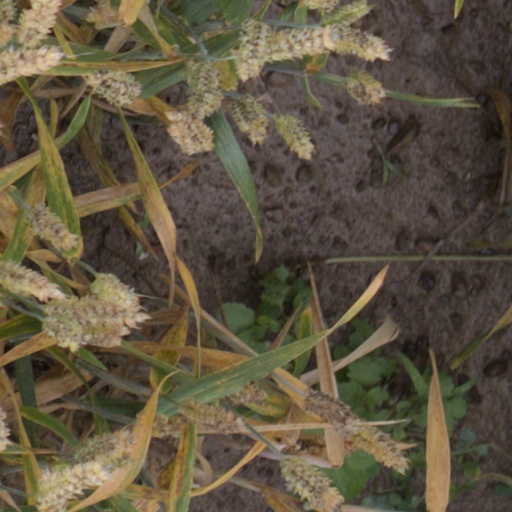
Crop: wheat